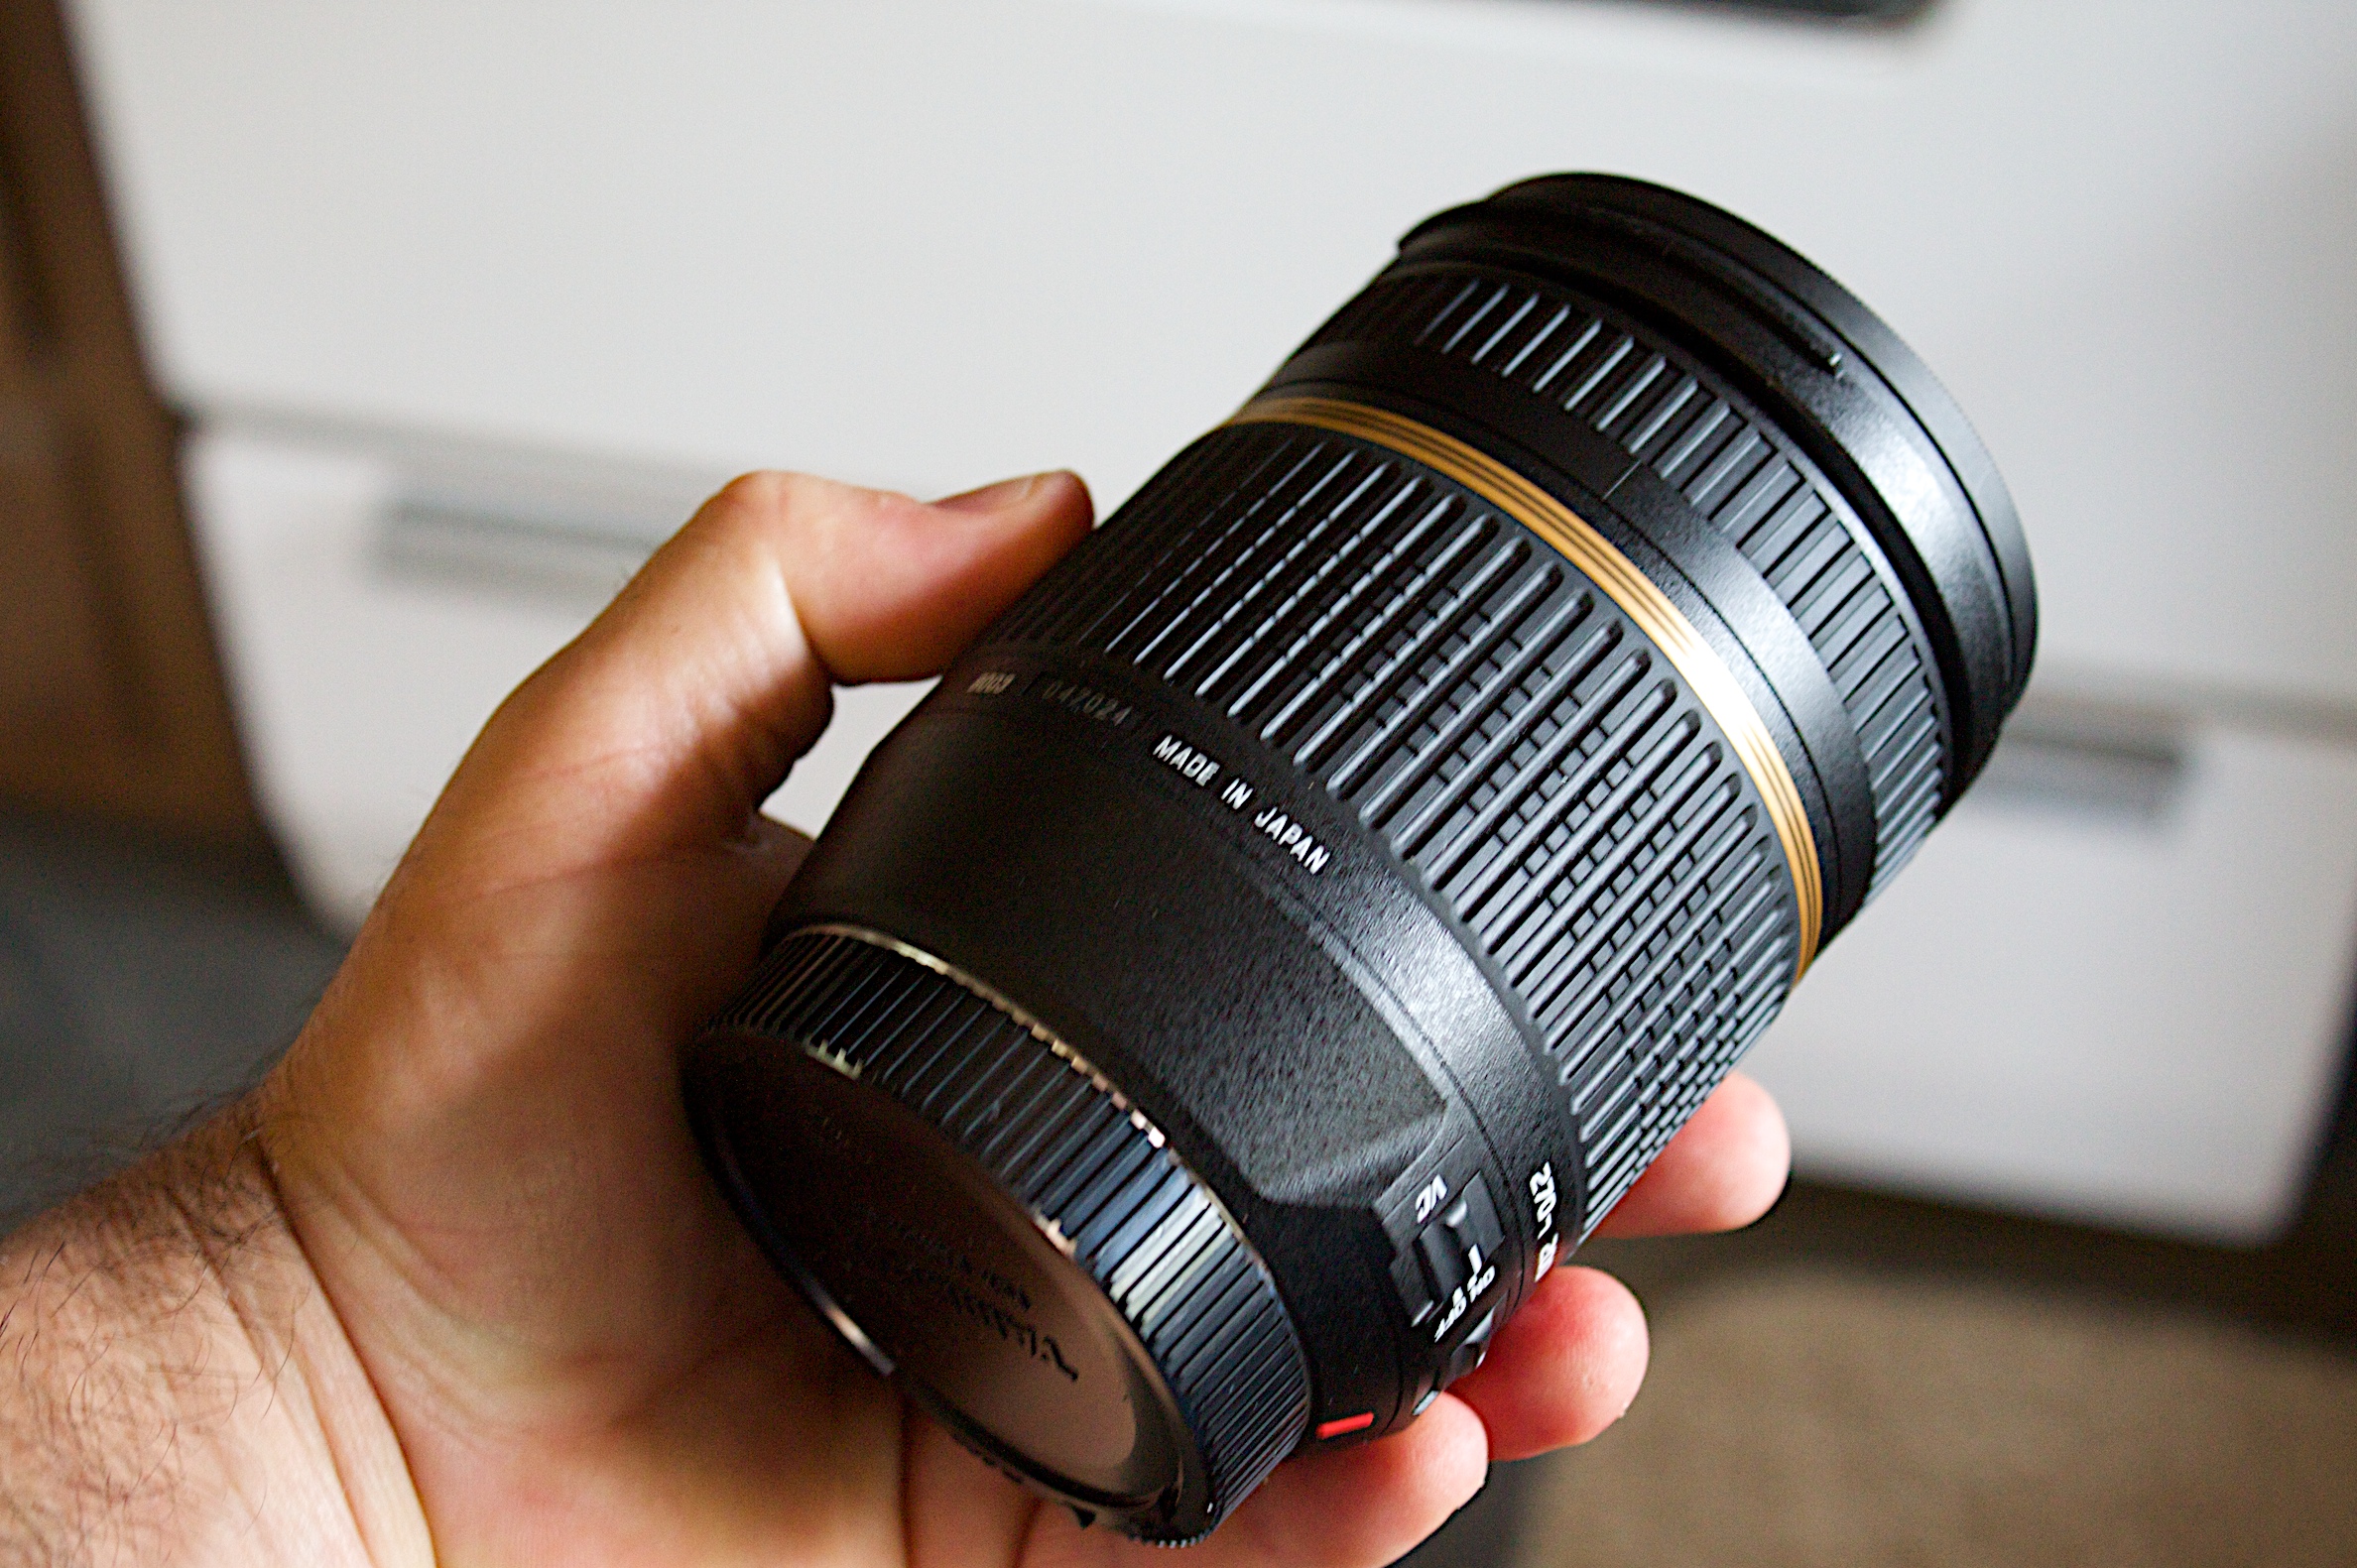
light, camera, photography, lens, product, camera lens, efs1855mmf3556is, single lens reflex camera, cameras optics